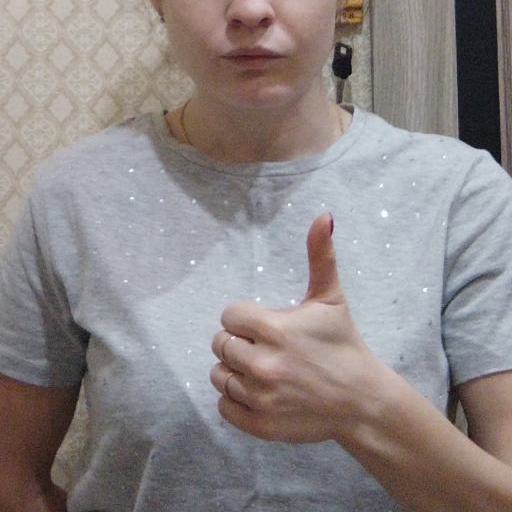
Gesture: like